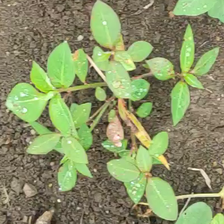
Weed species: Moti_dudhi(Euphorbia_geneculata_L)